Eugenia M. Bacon

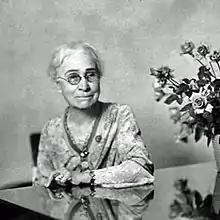

Eugenia McKenzie Bacon (1853-1933) was an American suffragist and advocate for public libraries in Illinois.